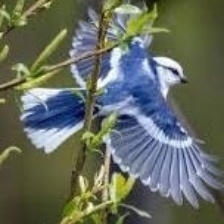
Species: AZURE JAY
Scientific name: CYANOCORAX CAERULEUS
ImageNet parent category: jay